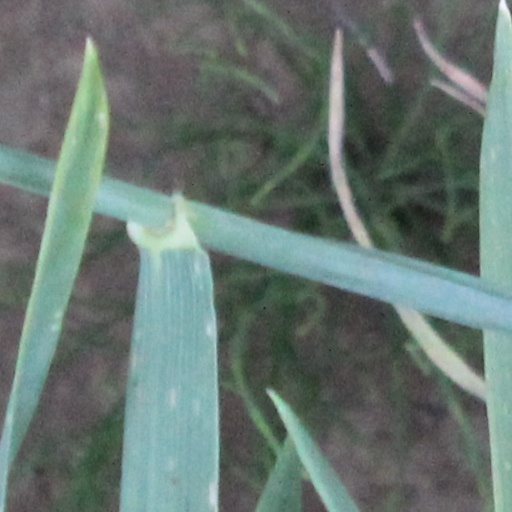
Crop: wheat